Caste politics

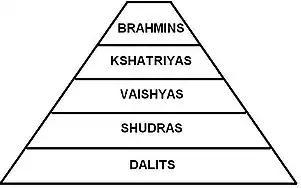

In India, a caste although it's a western stratification arrived from Portuguese word Casta and Latin word castus, is a (usually endogamous) social group where membership is decided by birth. Broadly, Indian castes are divided into the Forward Castes, Other Backward Classes, Scheduled Castes, and Scheduled Tribes. Indian Christians and Indian Muslims are also function as castes (a full list of castes can be found at the end of this article). With castes separating individuals into different social groups, it follows that each group will have conflicting interests; oftentimes putting those with lower social standing in less favorable positions. An attempt to address this inequality has been the reservation system, which essentially acts as affirmative action to provide representation to caste groups that have been systematically disadvantaged. There have also been other cases where political parties, like the Bahujan Samaj Party (BSP), was formed to challenge the power of the upper castes.